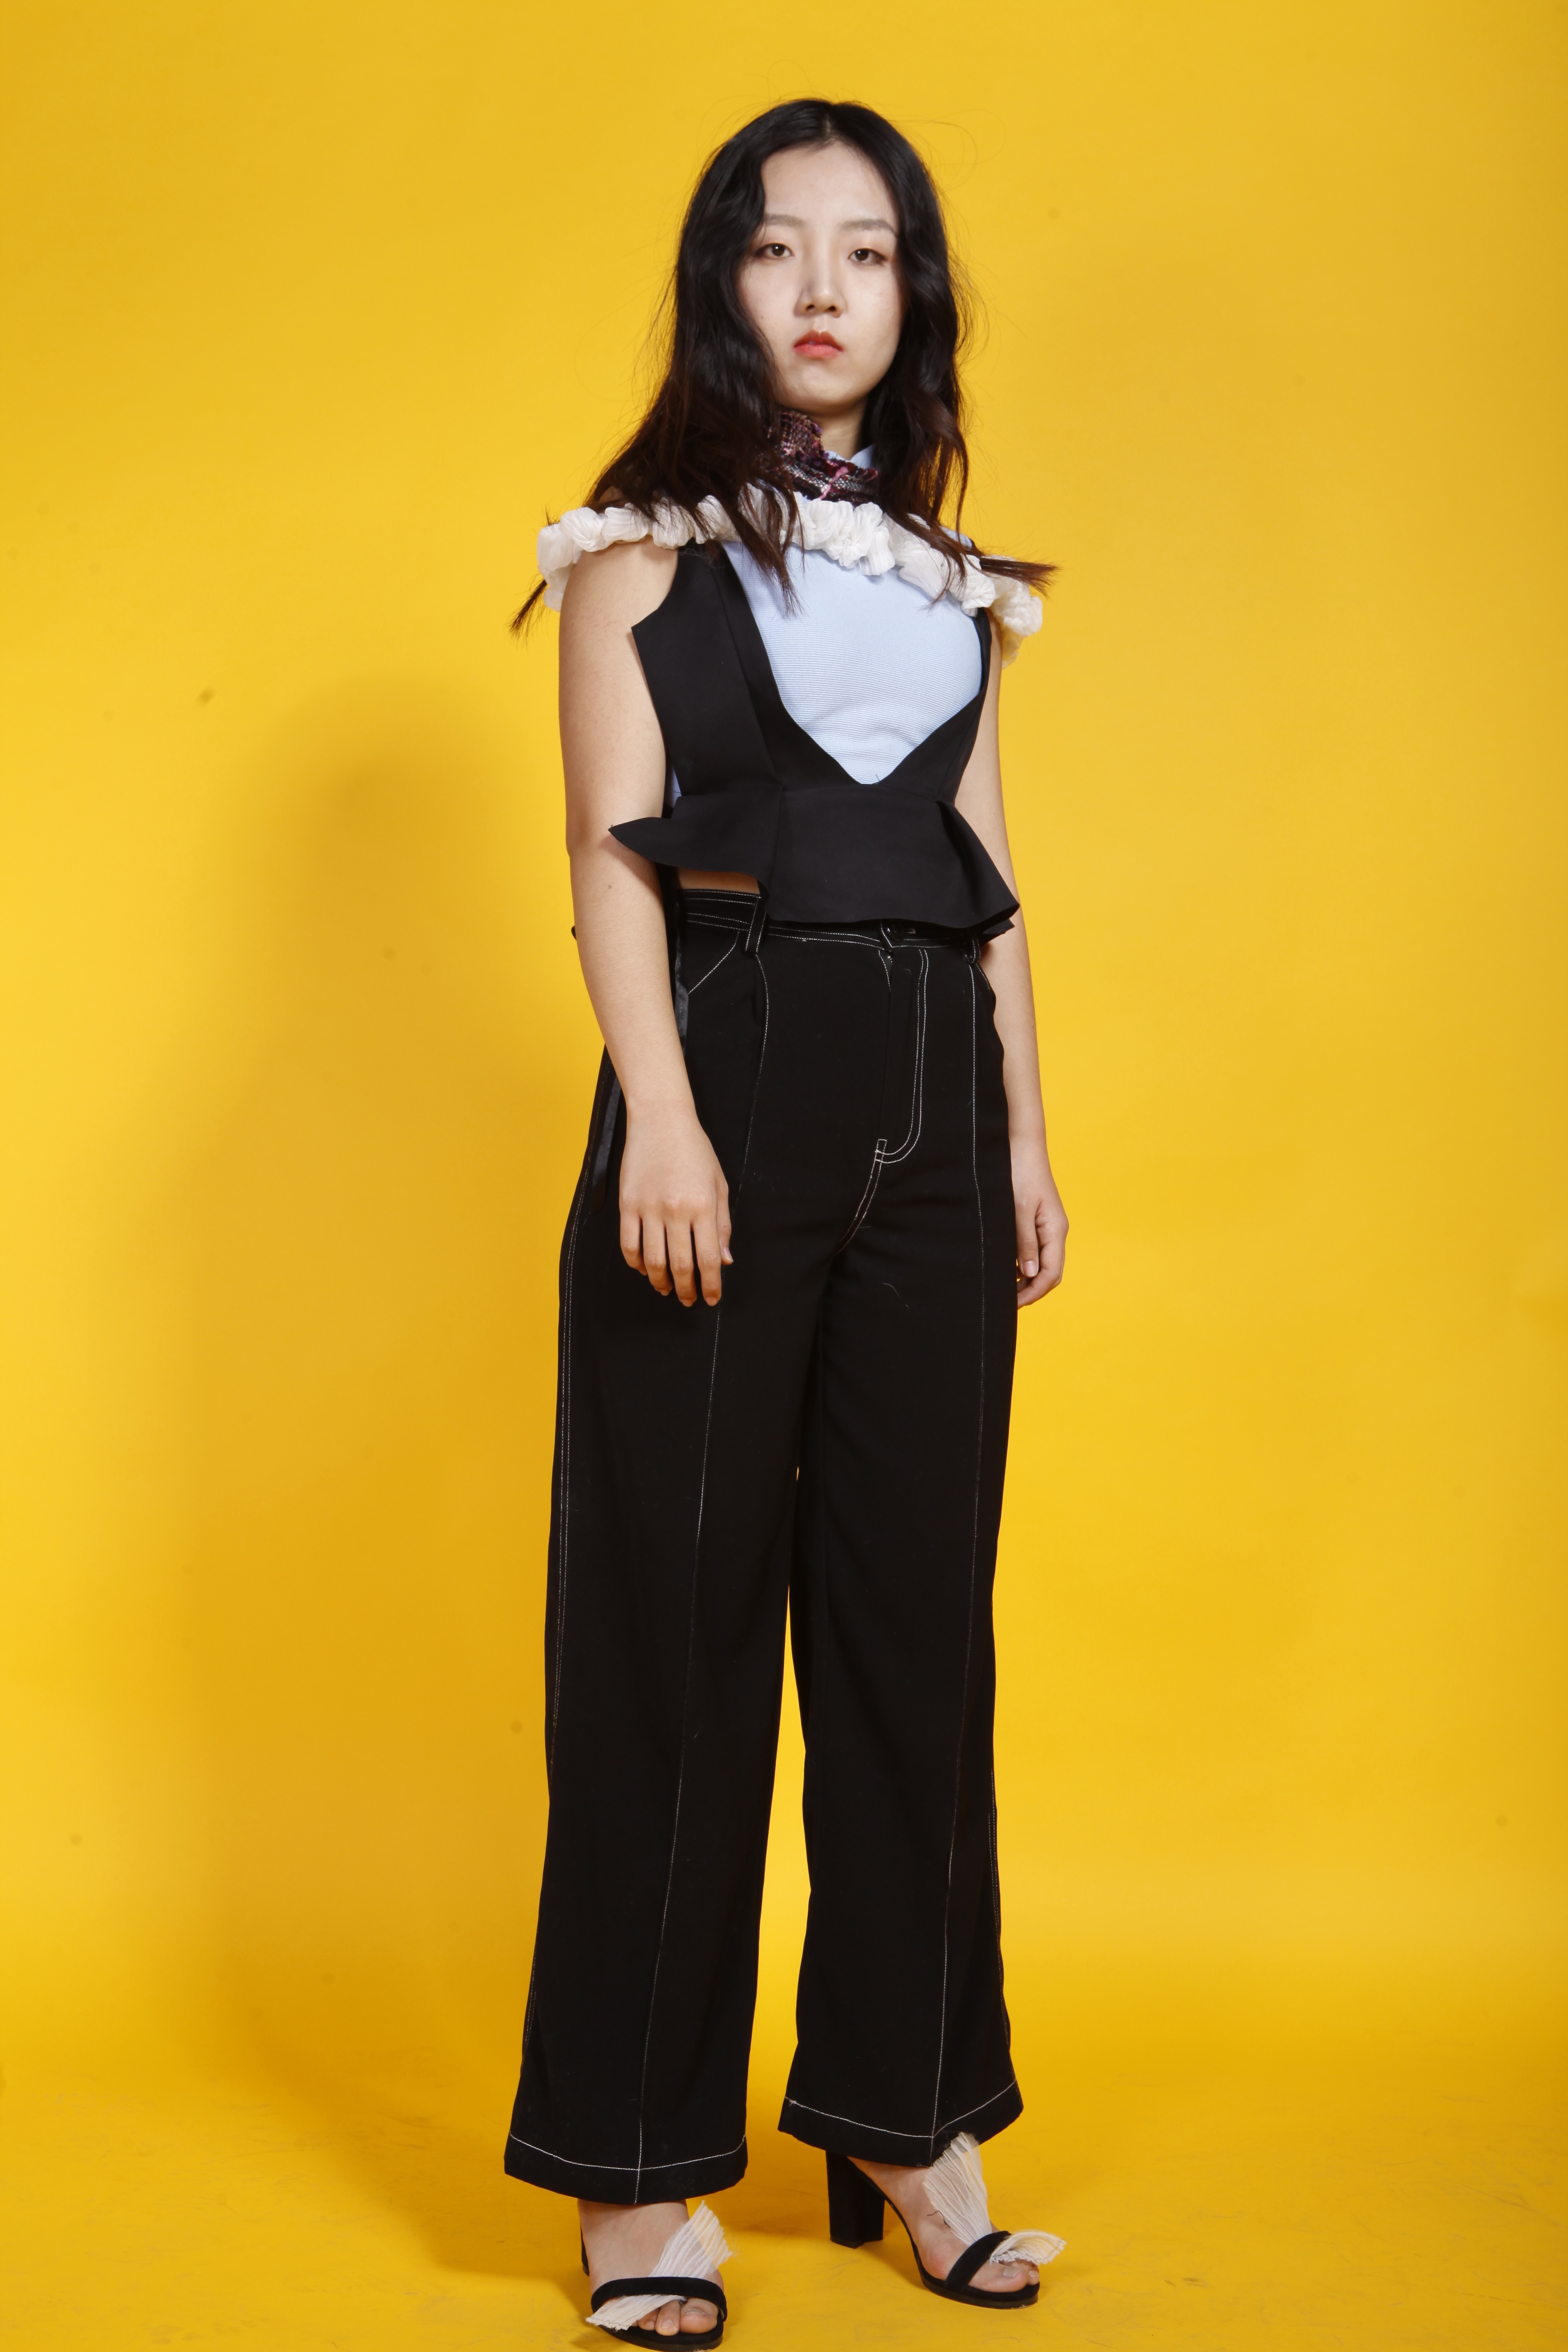
woman, model, spring, studio, asia, fashion, clothing, yellow, tuxedo, abdomen, photo shoot, yellow background, formal wear, fashion design, student works, original photography, tianjin academy of fine arts